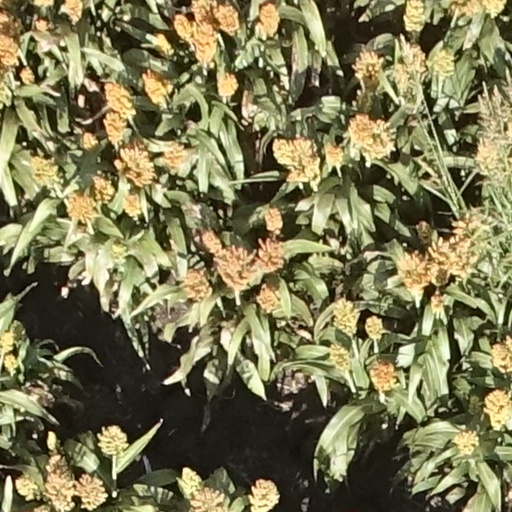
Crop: sorghum